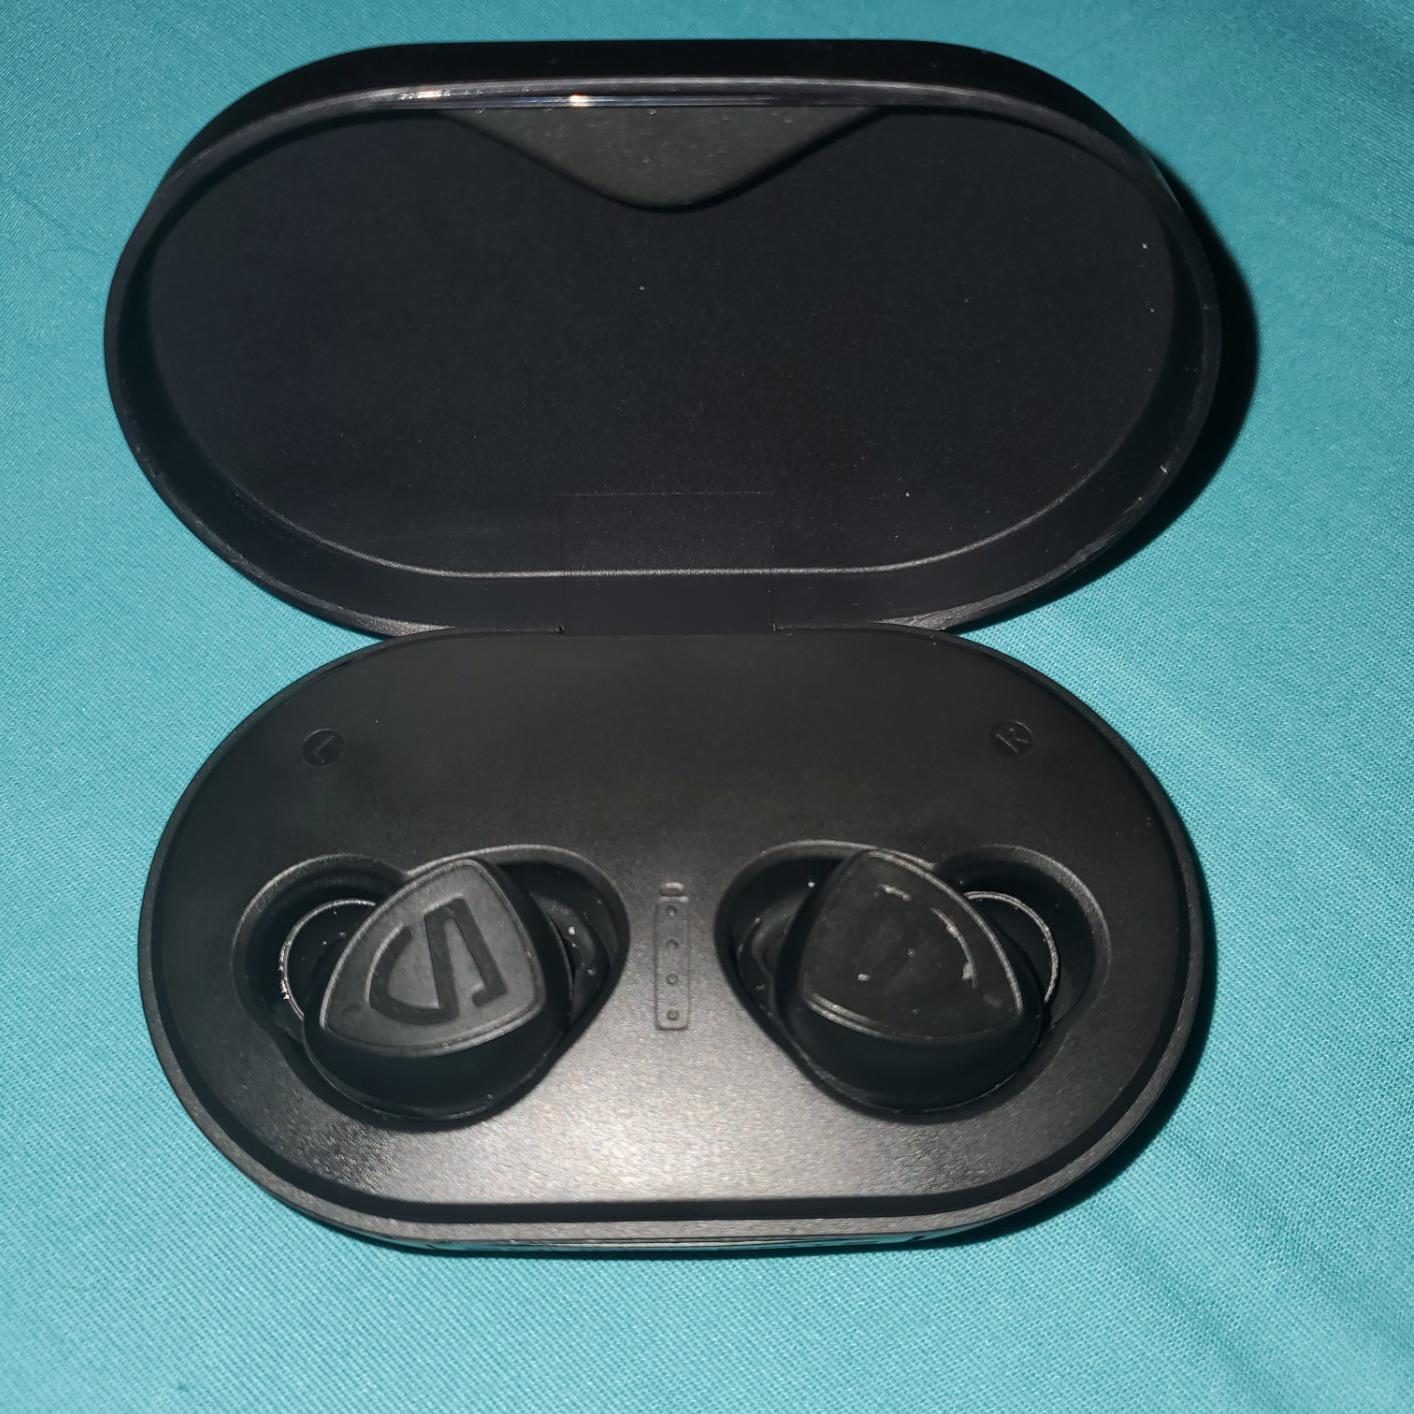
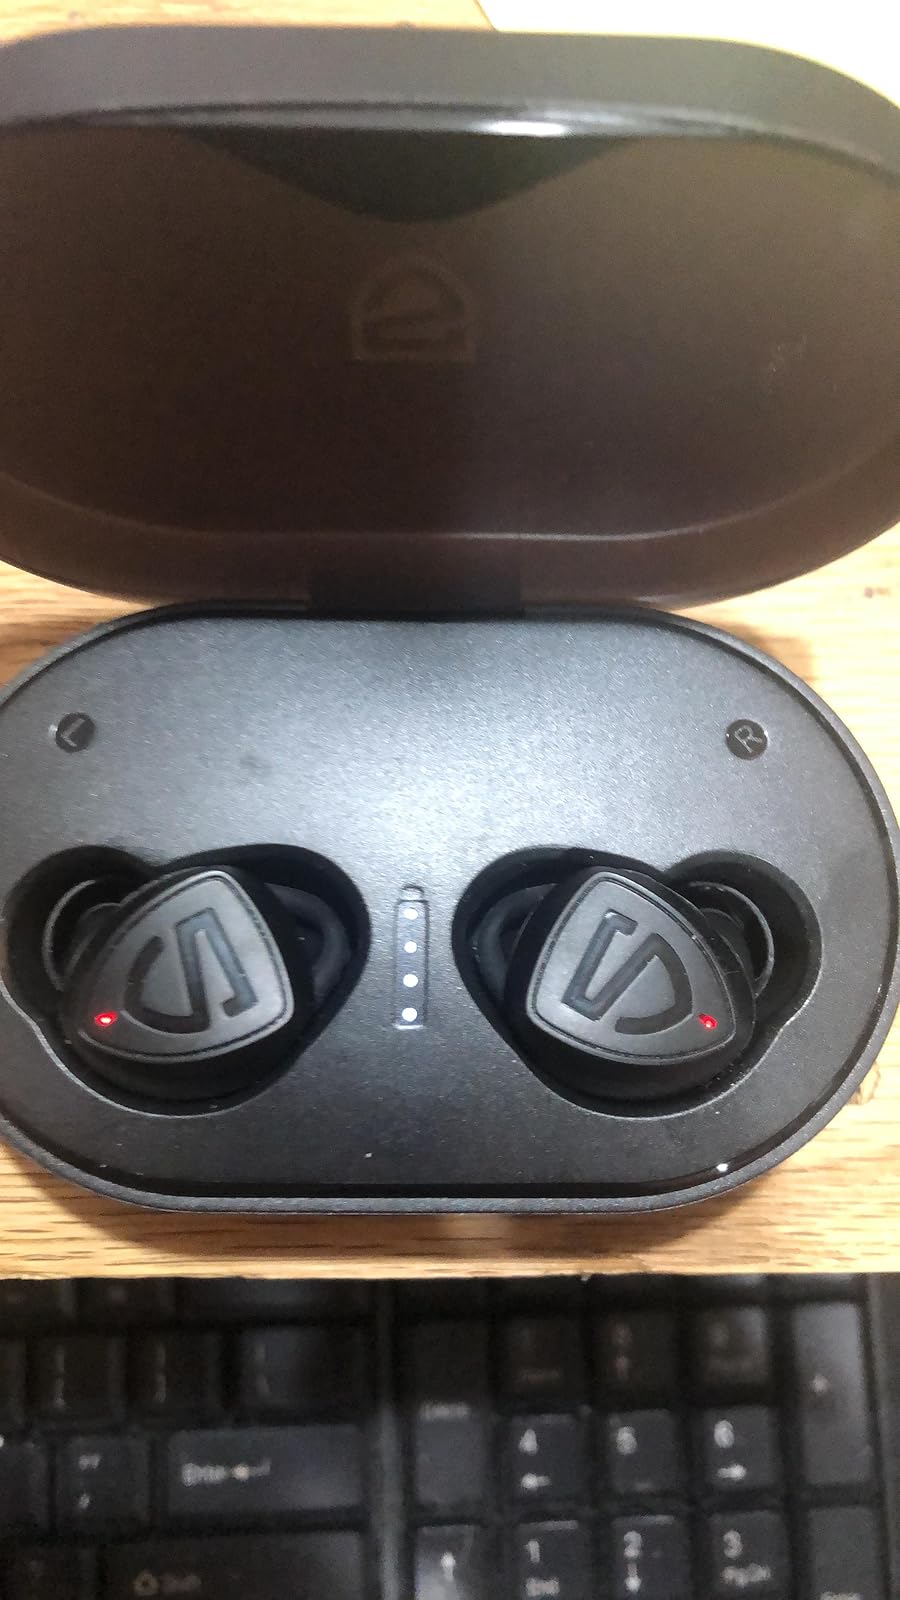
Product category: earbuds
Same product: yes